Rocky (1981 film)

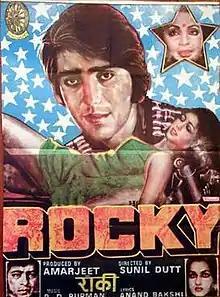
Poster

Rocky is a 1981 Indian romantic action film directed by Sunil Dutt. This film marks the debut of Sanjay Dutt and also stars Tina Munim, Reena Roy, Amjad Khan, Raakhee, Ranjeet, Shakti Kapoor and Aruna Irani in pivotal roles. Sunil Dutt also appears in a cameo. Aruna Irani received a Filmfare Nomination for Best Supporting Actress, the only nomination for the film. In his autobiography Anupam Kher writes that it was initially directed by Rahul Rawail but he left the project mid-way due to creative differences Sunil Dutt then finishing it.